Finlandization

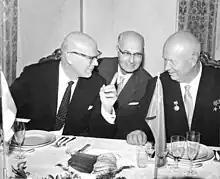
Finland's President Urho Kekkonen, translator Kustaa Loikkanen and General Secretary Nikita Khrushchev talking, at Kekkonen's 60th birthday

Finlandization is the process by which one powerful country makes a smaller neighboring country refrain from opposing the former's foreign policy rules, while allowing it to keep its nominal independence and its own political system. The term means "to become like Finland", referring to the influence of the Soviet Union on Finland's policies during the Cold War.